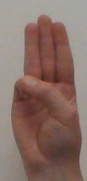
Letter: thaa